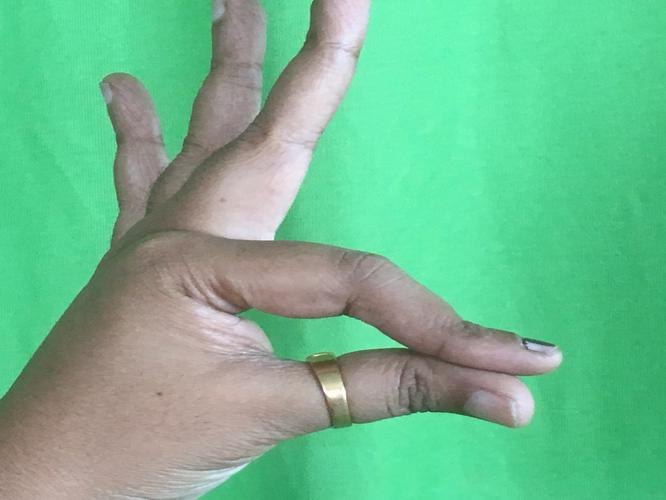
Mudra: Hamsasyam
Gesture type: single_hand